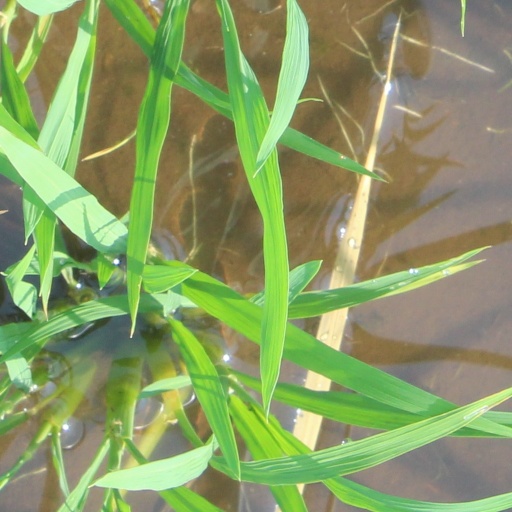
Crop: rice